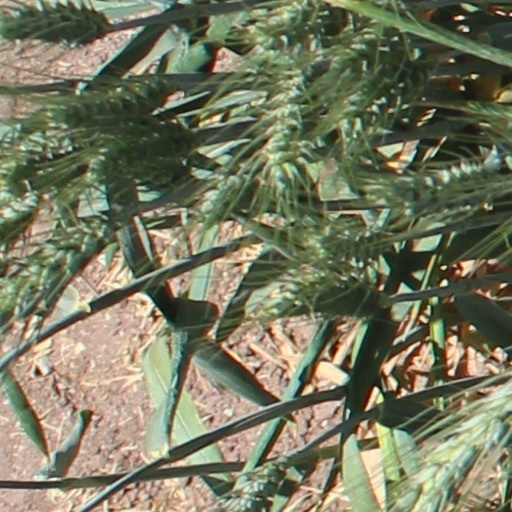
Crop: wheat